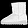
Label: Ankle boot